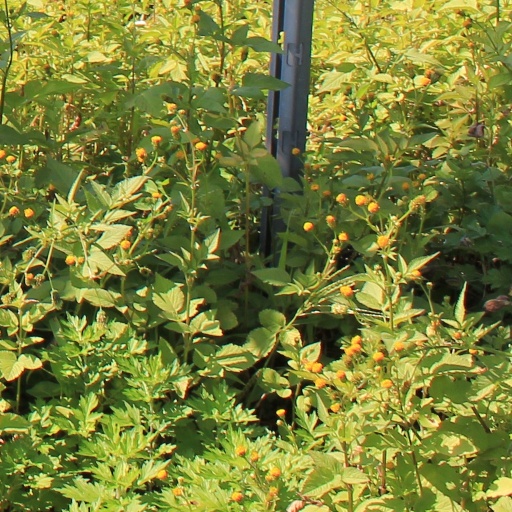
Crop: grape